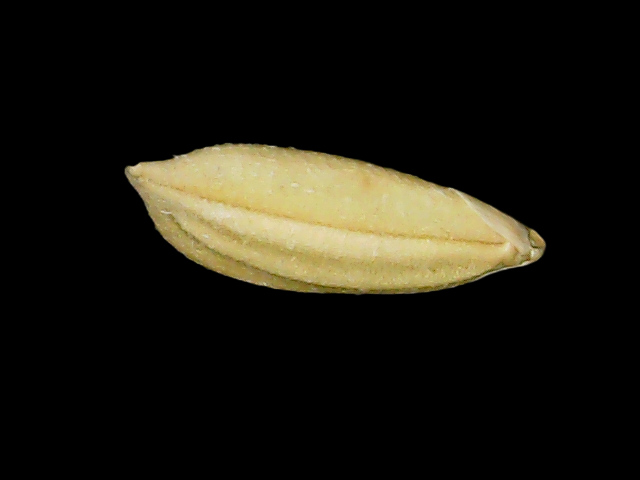
Rice variety: Binadhan08